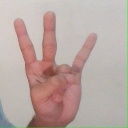
अक्षर: क्ष